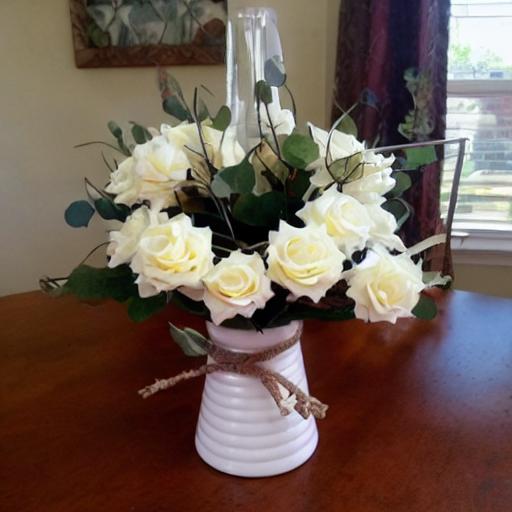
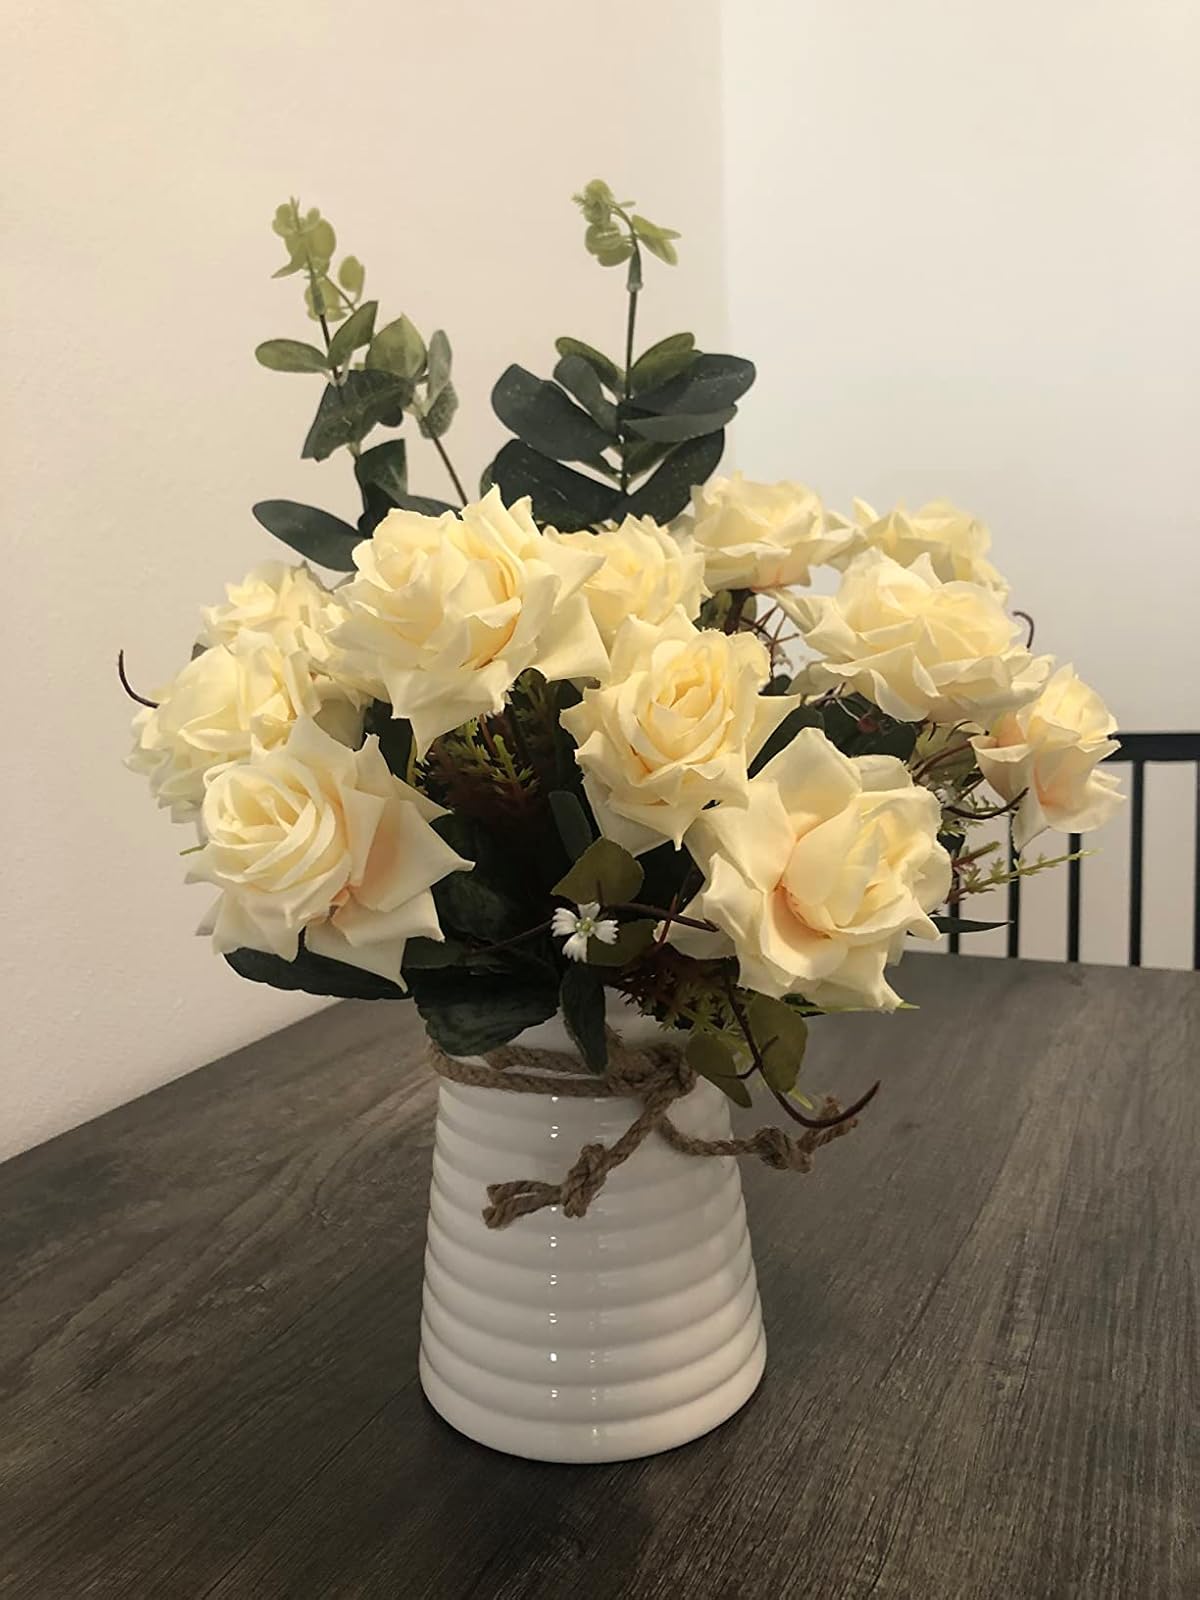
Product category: vase
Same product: no